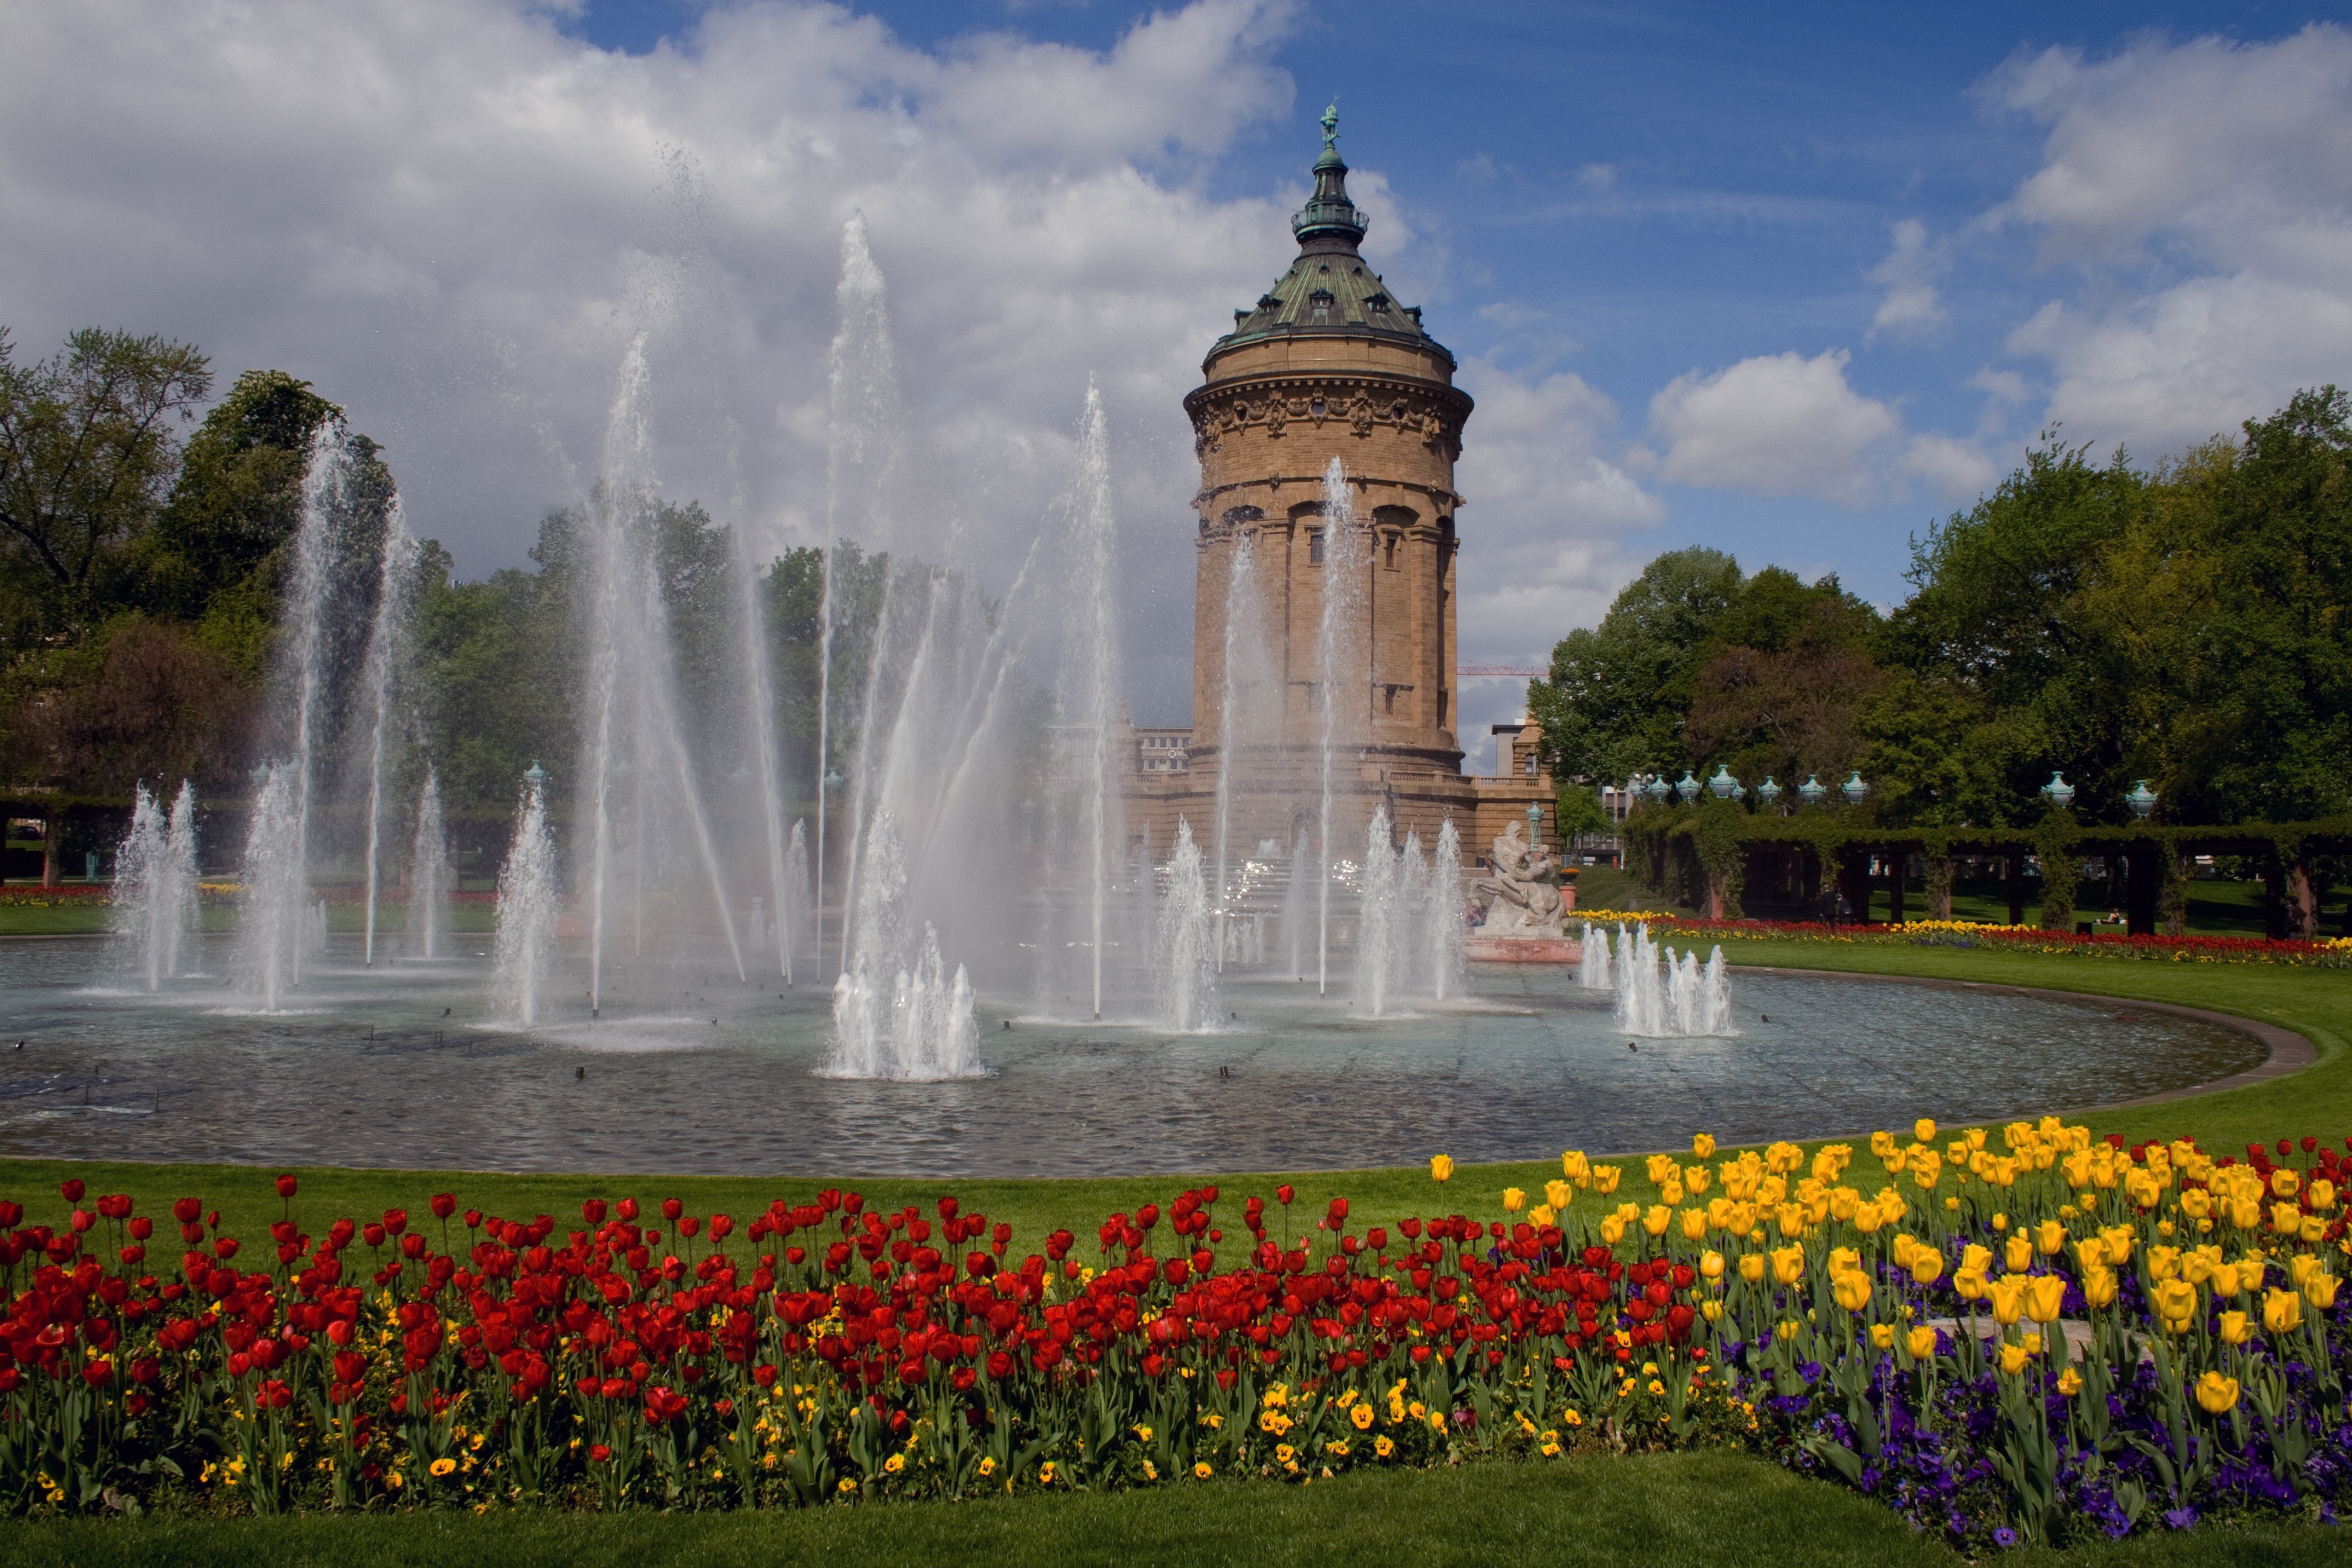
flower, monument, park, landmark, tourism, flowers, water tower, memorial, fountain, water feature, mannheim